Ali Reza Pahlavi (born 1966)

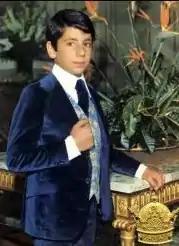
Ali Reza in 1976

Ali Reza Pahlavi (28 April 1966 – 4 January 2011) was a member of the Pahlavi imperial family of Iran. He was the younger son of Mohammad Reza Pahlavi, the former Shah of Iran and his third wife Farah Diba. He was second in order of succession to the Iranian throne before the Iranian Revolution.